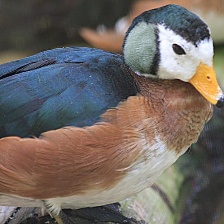
Species: AFRICAN PYGMY GOOSE
Scientific name: NETTAPUS AURITUS
ImageNet parent category: goose